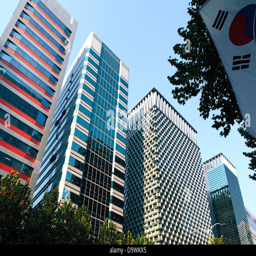
buildings in the modern business and shopping district